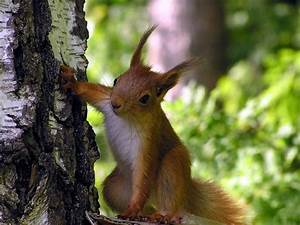
Label: squirrel